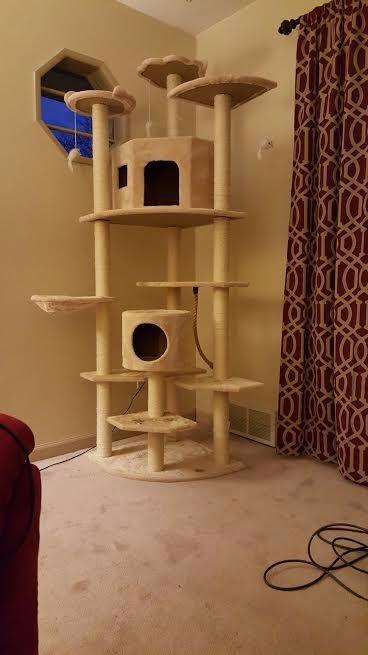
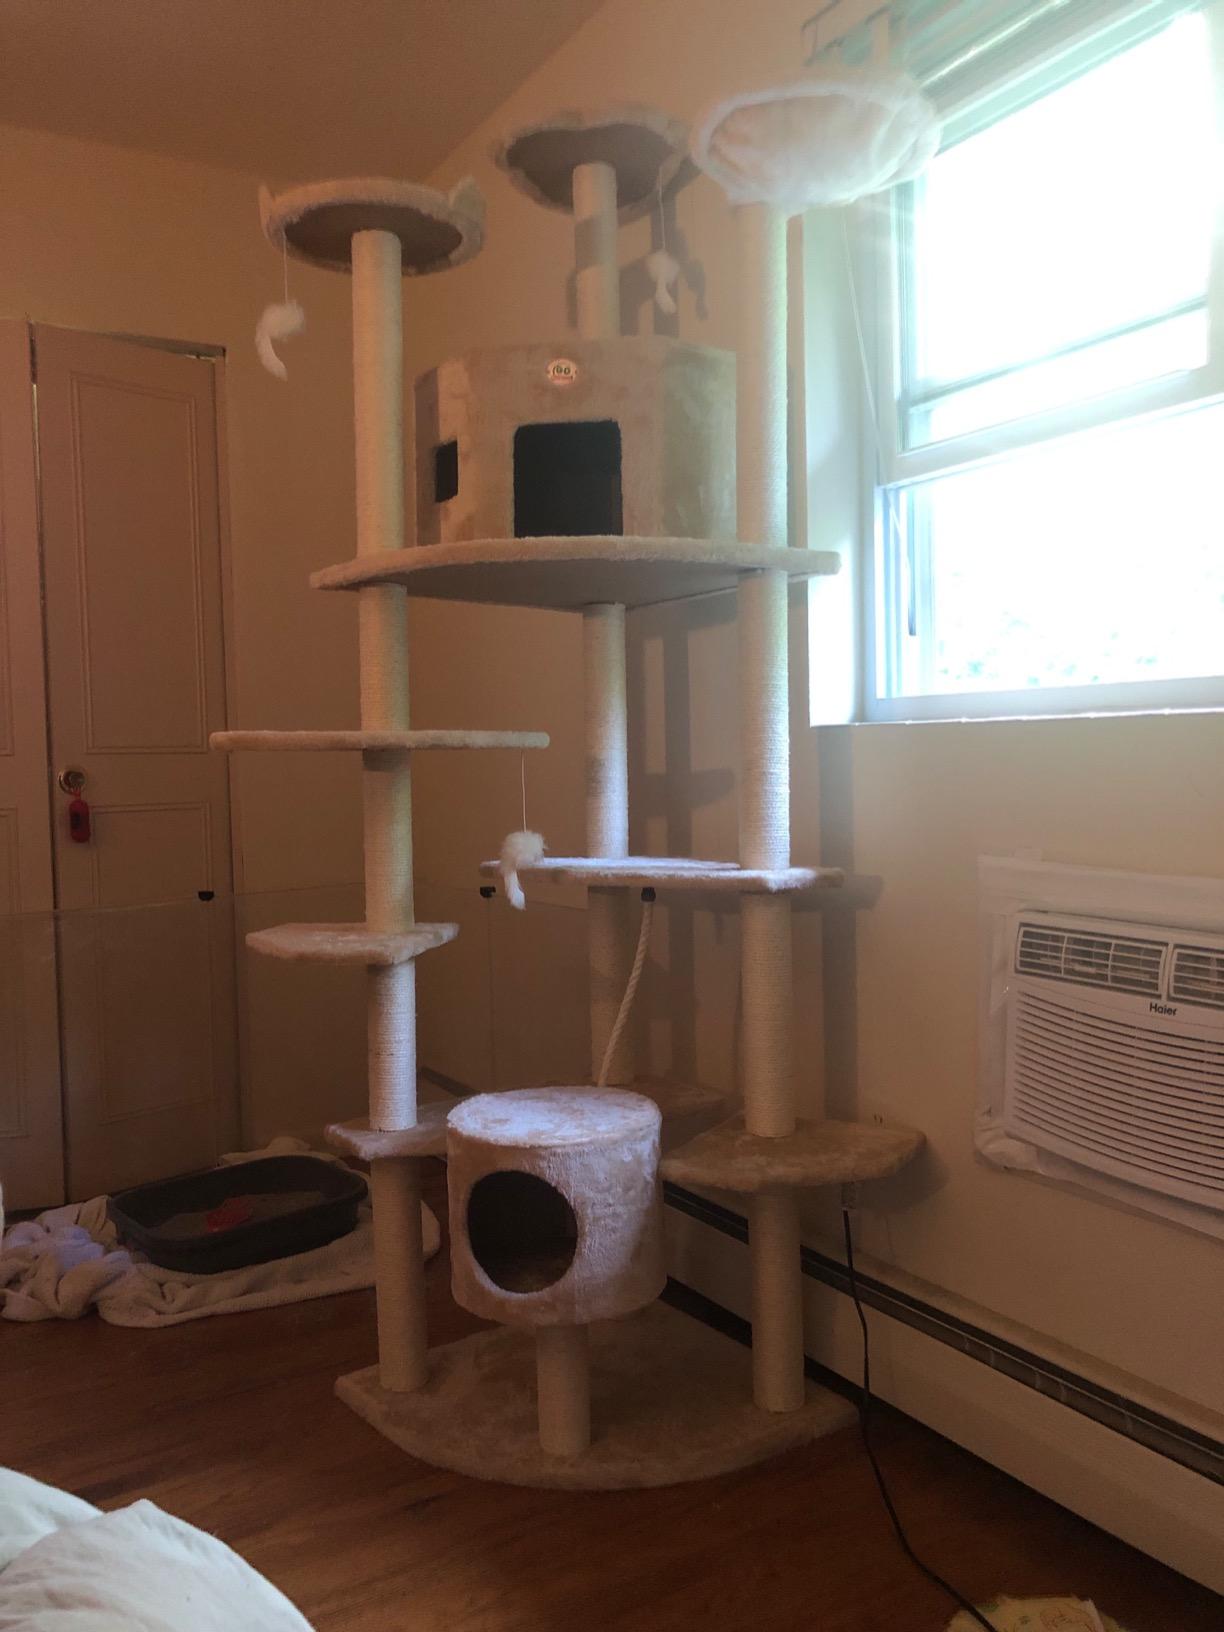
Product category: items_cat tree
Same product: yes